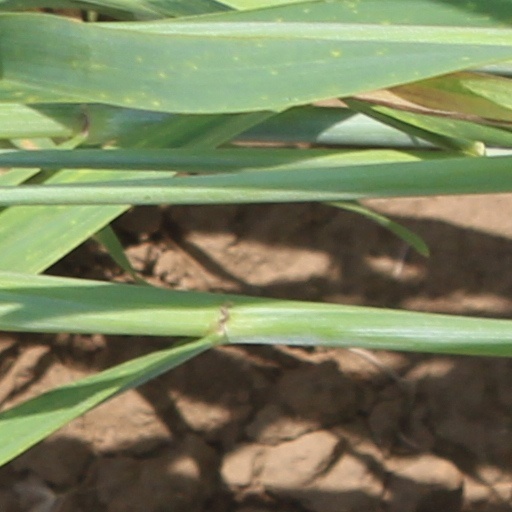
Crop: wheat